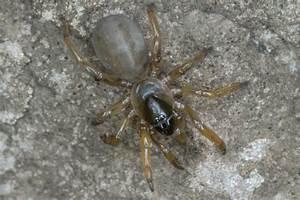
spider